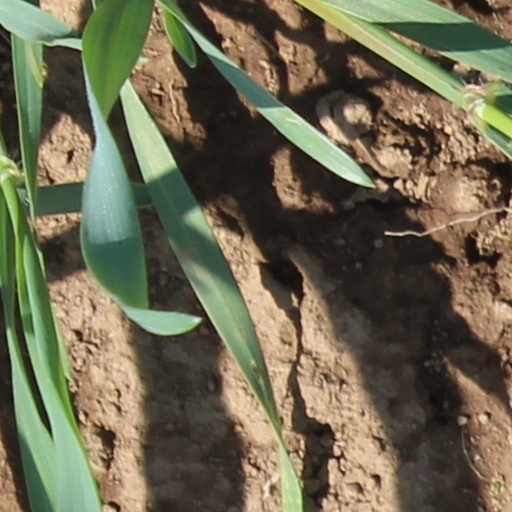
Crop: wheat